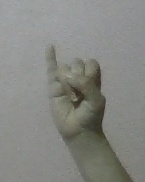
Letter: meem